Salmon-Stohlman House

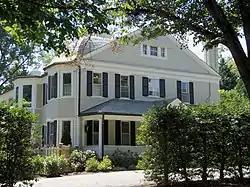
Salmon-Stohlman House, August 2012

The Salmon-Stohlman House, also known as Clover Crest, is a historic home located in the Town of Somerset, Montgomery County, Maryland. It is a -story, frame structure built about 1893, and designed in a transitional manner with late Victorian detailing. It was one of the first houses built in the present day Town of Somerset by Dr. Daniel E. Salmon, a leading veterinarian at the U.S. Department of Agriculture, and one of the original developers of the suburban property.